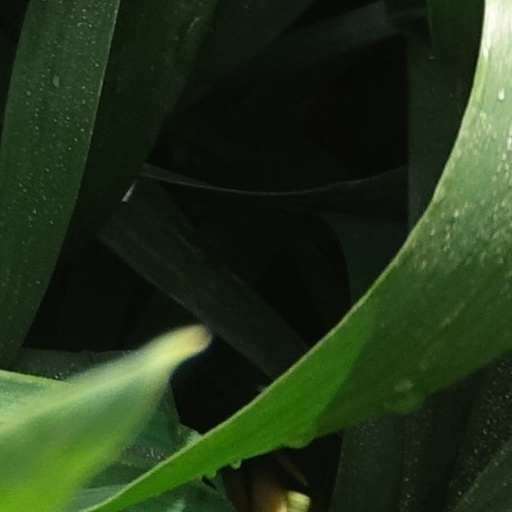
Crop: wheat